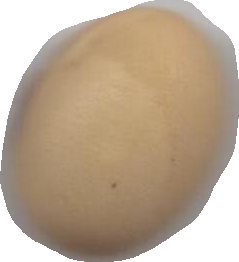
Variety: Anjasmoro